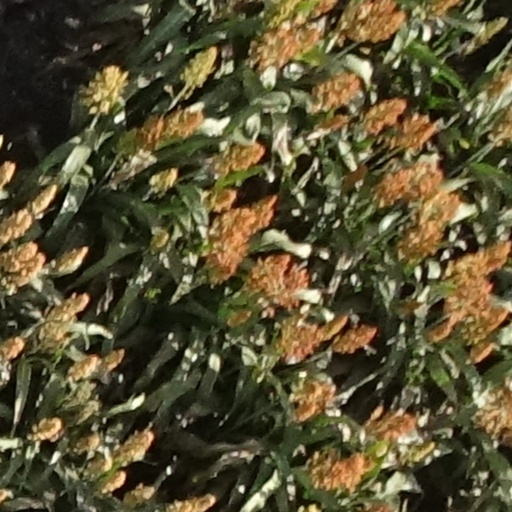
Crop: sorghum